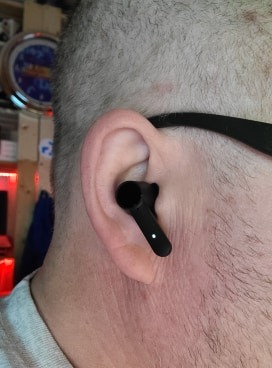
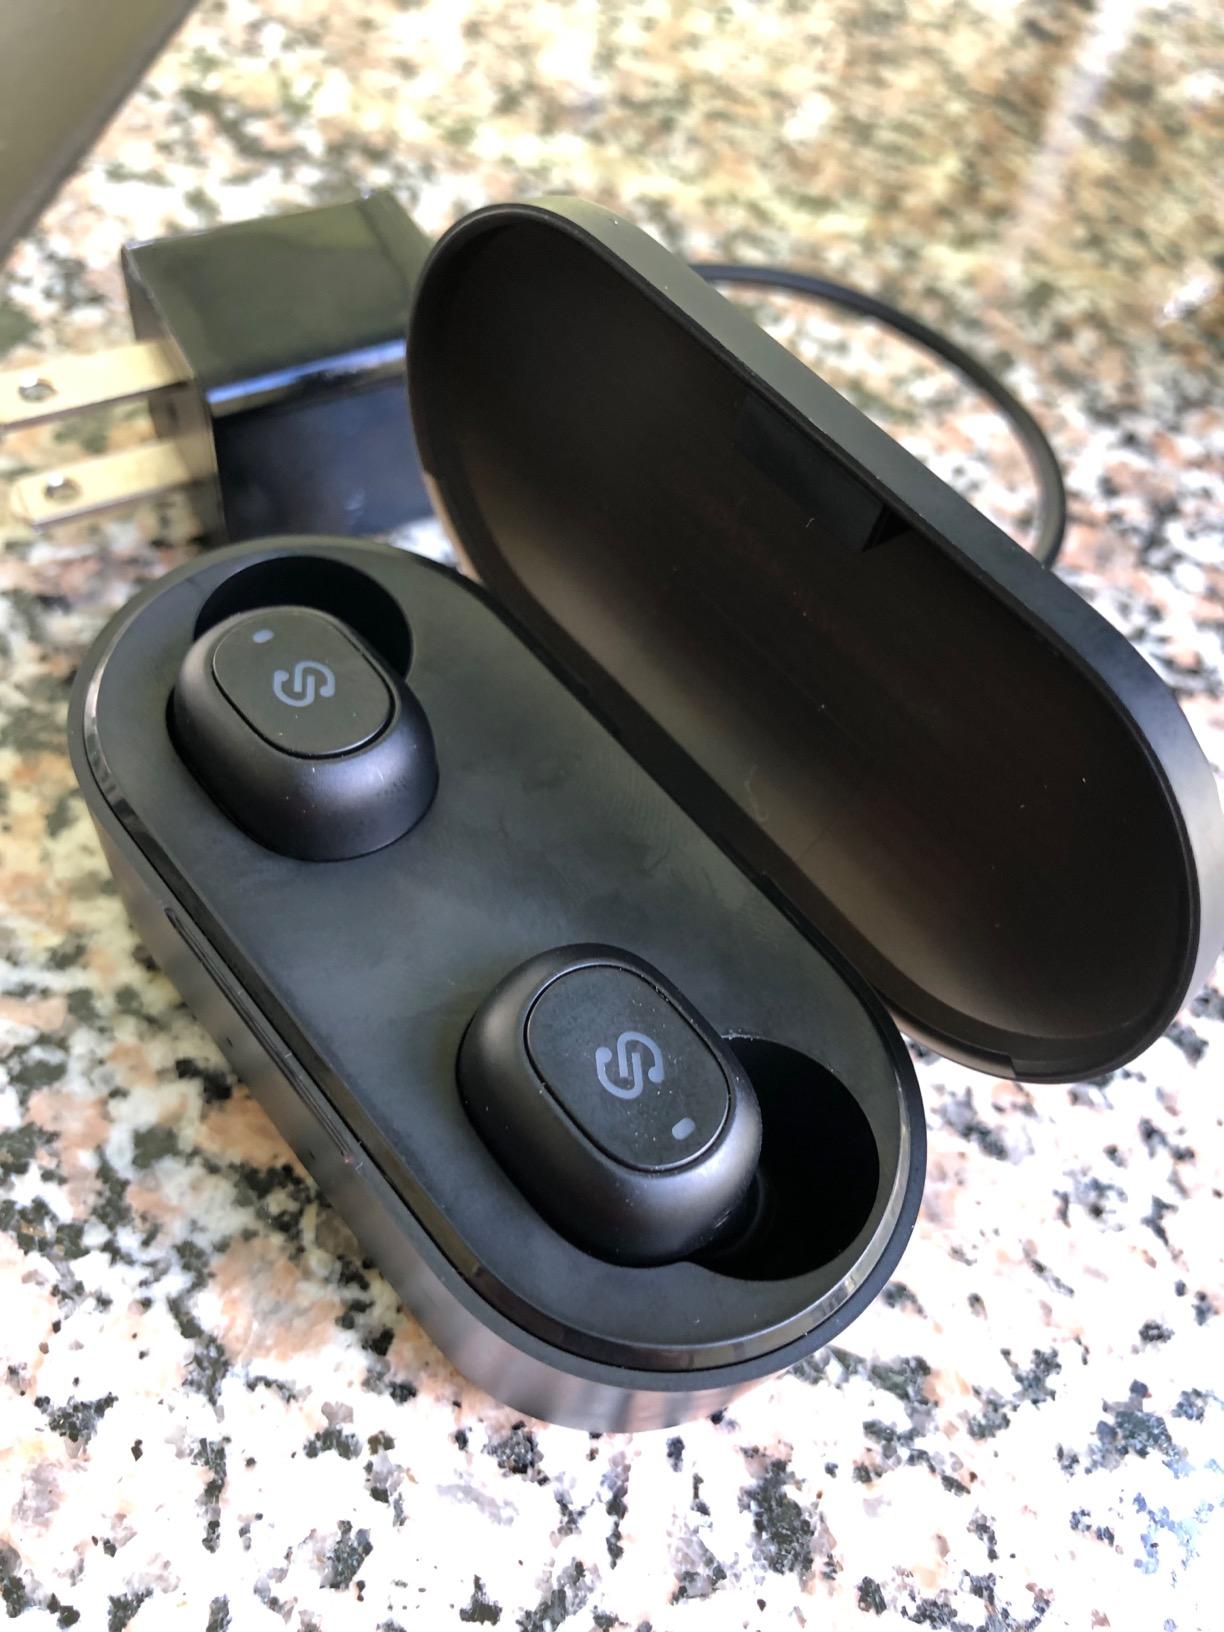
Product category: earbuds
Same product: no